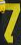
Number: 7